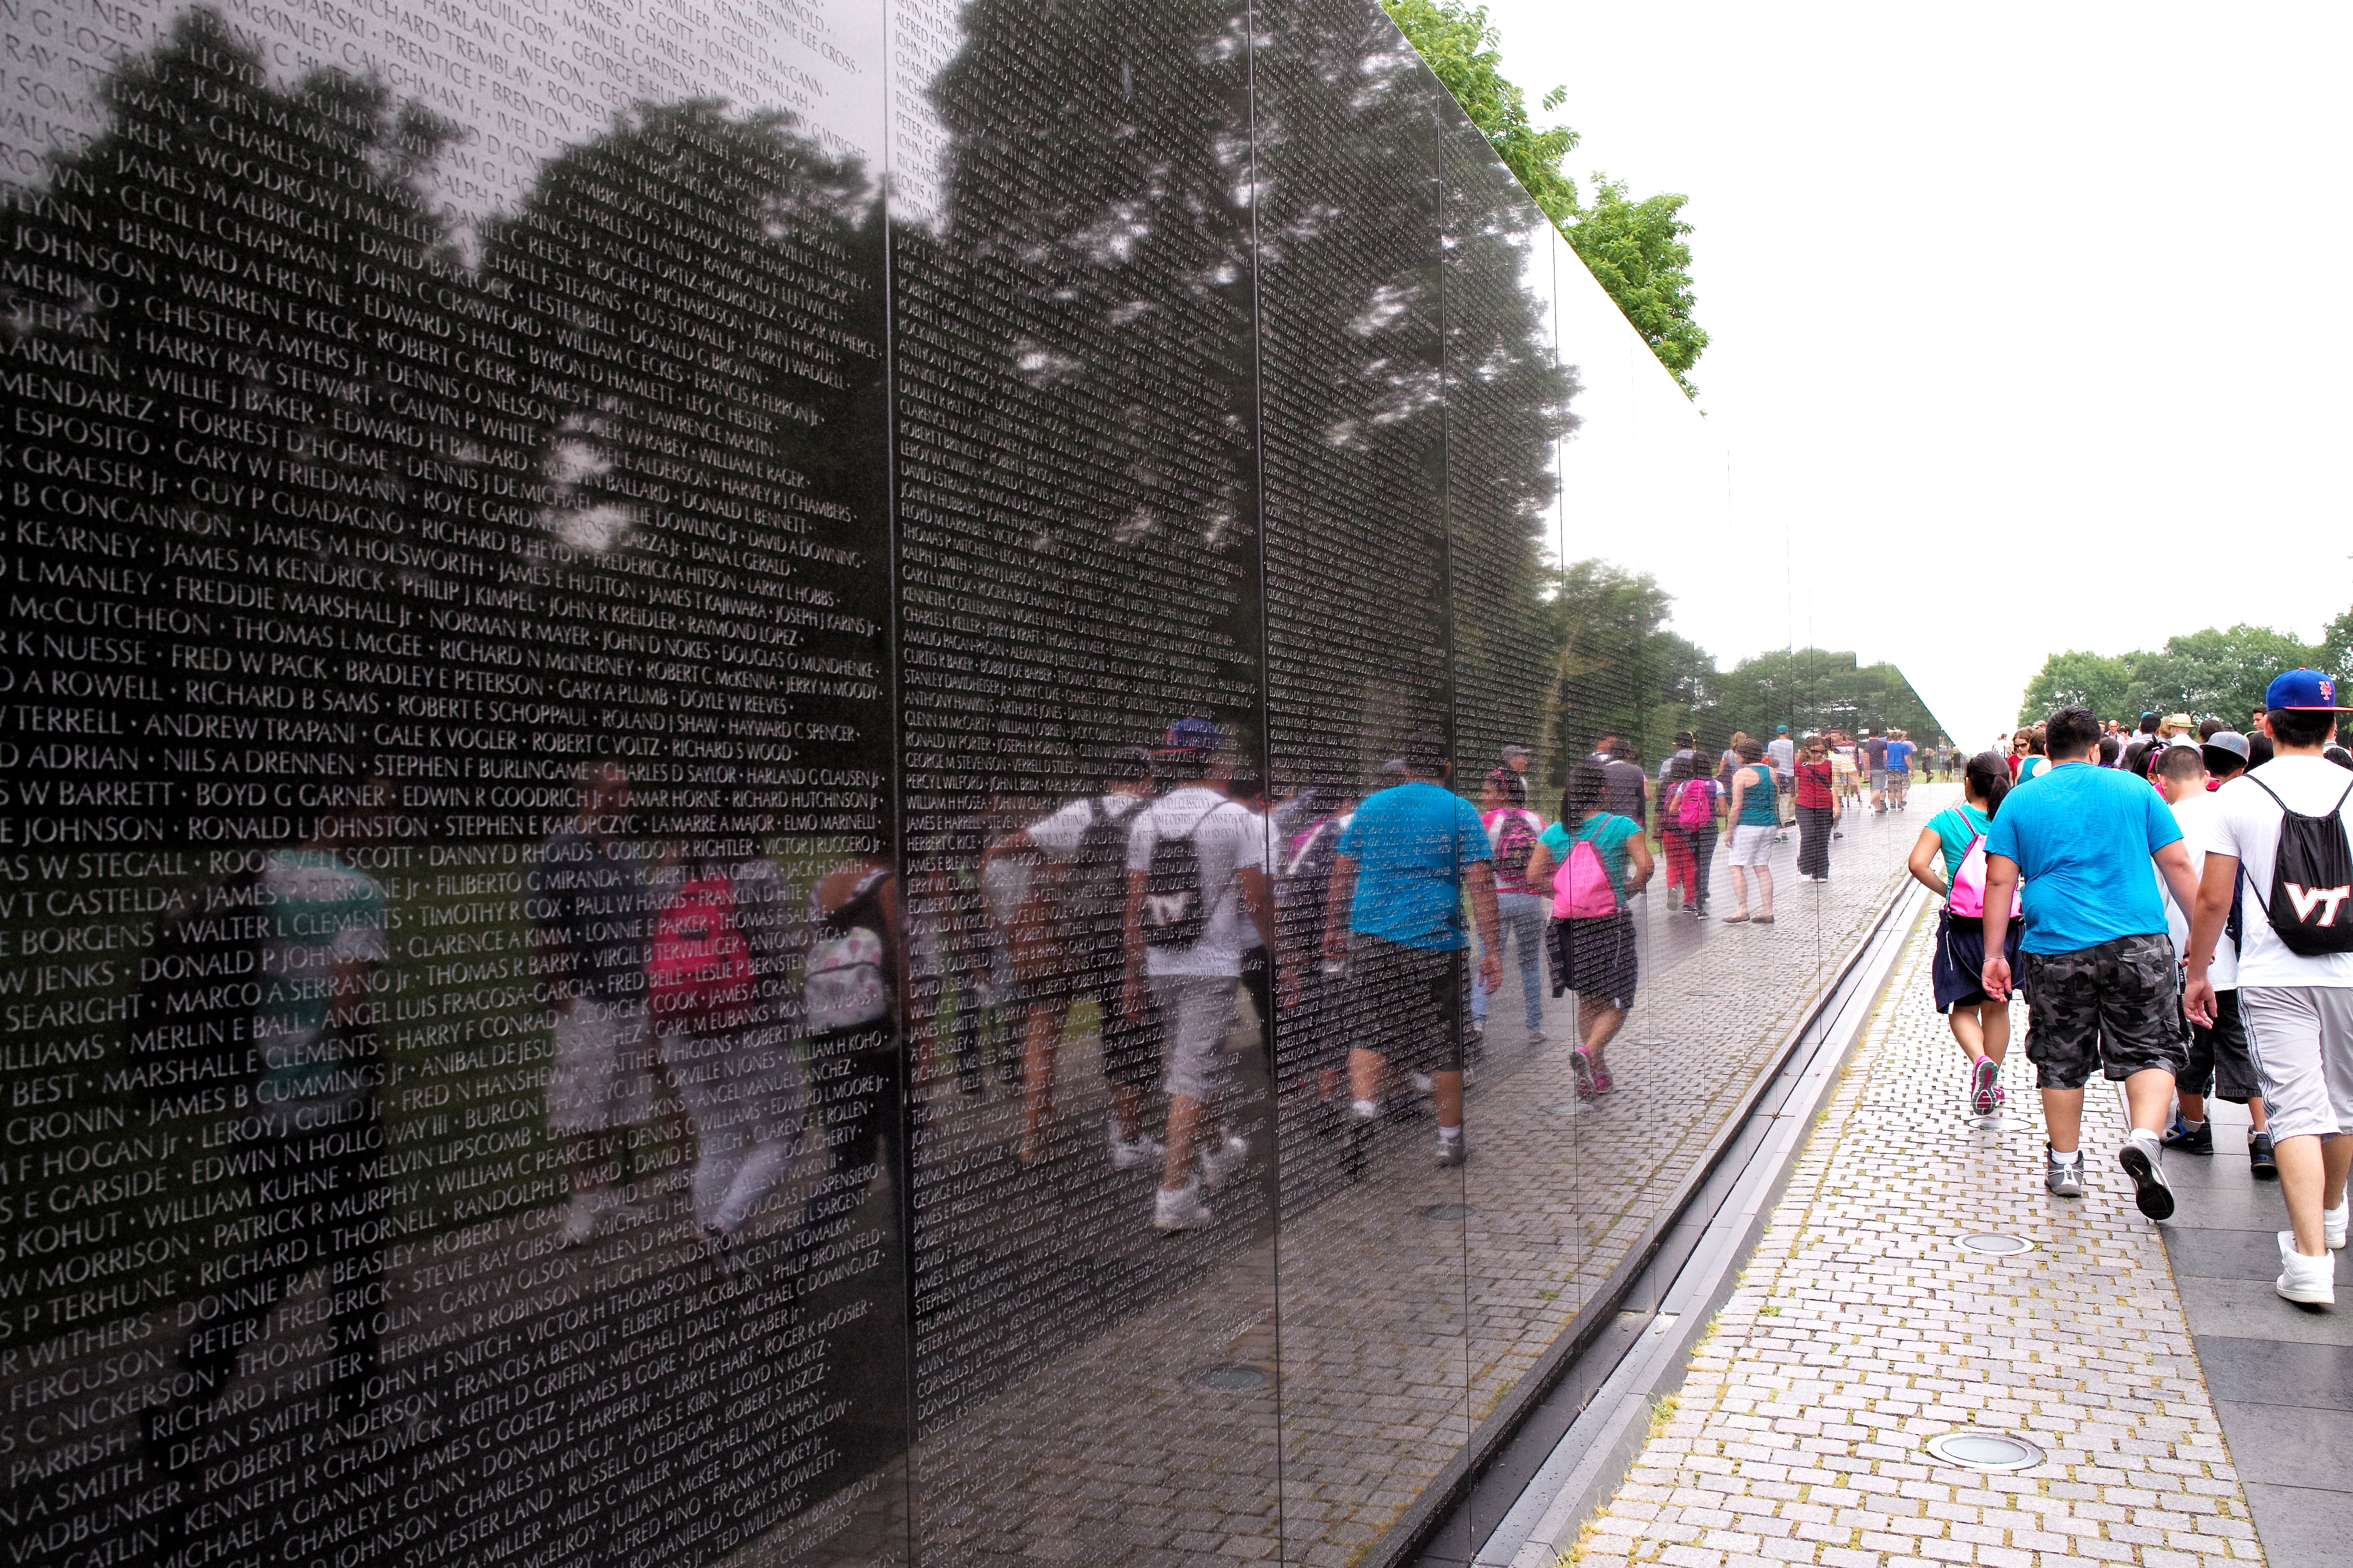
person, running, wall, summer, recreation, reflection, usa, washington, dc, cycling, race, national, memorial, marathon, m, sports, 28, mall, us, veterans, endurance, parks, leica, 240, summicron, athletics, service, vietnam, names, physical exercise, outdoor recreation, human action, long distance running